Edith Storey

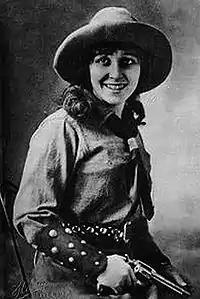
Storey in a still for "When the Tables Turned", 1911

Storey worked for New York-based Vitagraph Studios for most of her career except from 1910 to 1911, when she was under contract with Star Film Company in San Antonio, Texas. She appeared in nearly 150 films between 1908 and 1921, including "The Immortal Alamo" (1911), "A Florida Enchantment" (1914), and "The Christian" (1914), the latter film based on the Hall Caine novel of the same name, first made in "1911" and later remade in "1915" and "1923". In 1918, Storey signed with Metro; "The Eyes of Mystery" (1918) was her debut film for that studio.